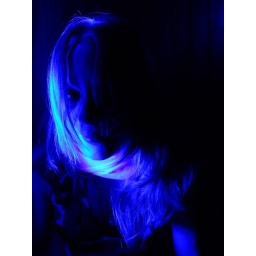
looks in pink and blue